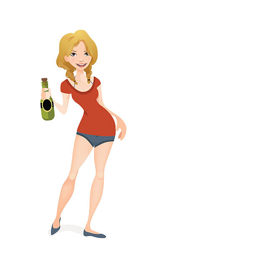
girl holding a bottle of vector art illustration